European Social Forum

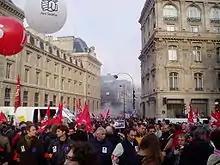
The demonstration at the ESF in Paris 2003

Organizers claim that over 50,000 people attended and that around 150,000 marched in the demonstration held on the last day.